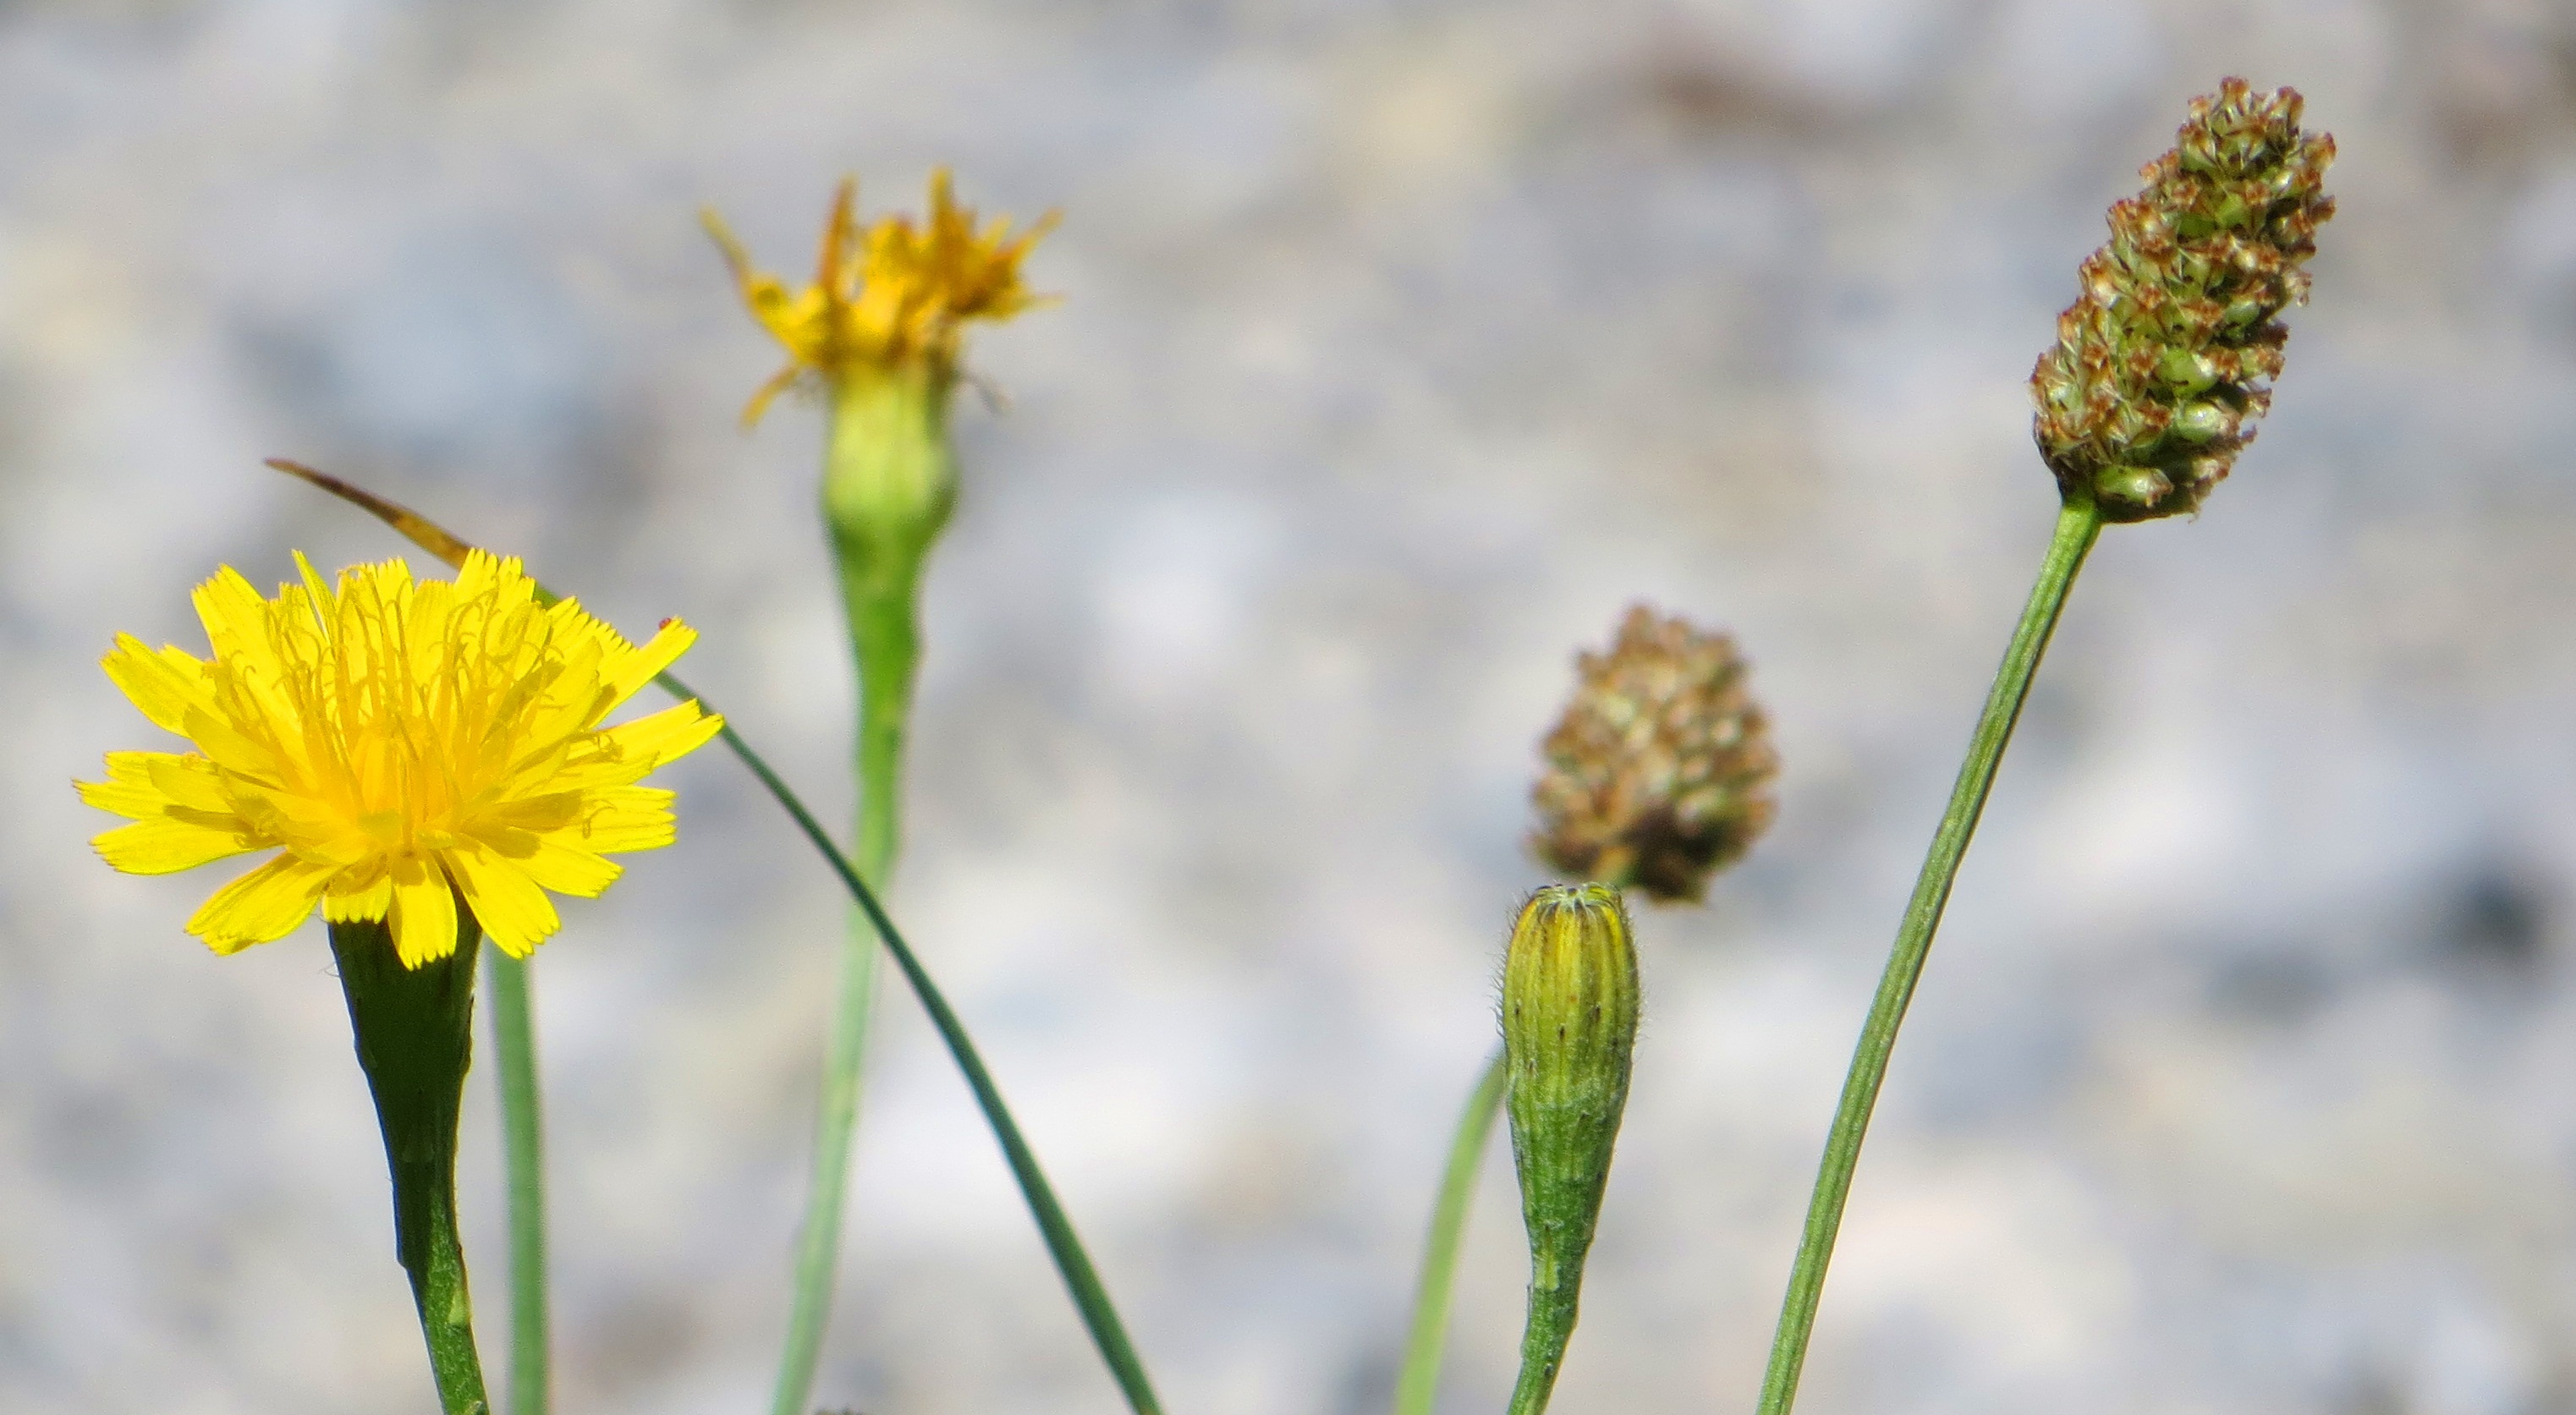
nature, grass, blossom, plant, field, photography, meadow, prairie, flower, bloom, green, botany, rest, yellow, flora, wildflower, close up, bud, macro photography, flowering plant, daisy family, grass family, plant stem, land plant